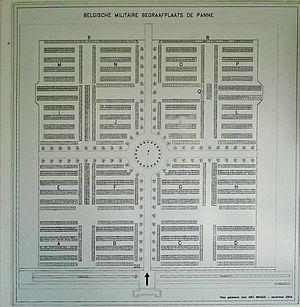
Plan des tombres du Cimetière militaire belge de La Panne.
Le cimetière militaire de La Panne est un cimetière militaire de la Première Guerre mondiale situé dans la ville côtière belge de La Panne. Ce cimetière fut créé en 1918 pour accueillir les militaires tombés durant la Première Guerre mondiale ; des soldats morts au cours de la Seconde Guerre mondiale y sont aussi inhumés.